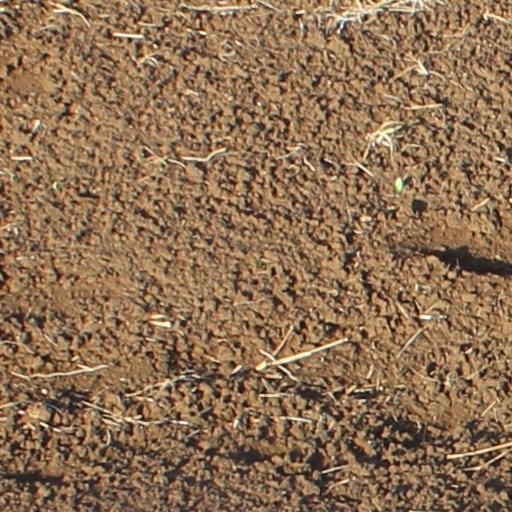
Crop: wheat